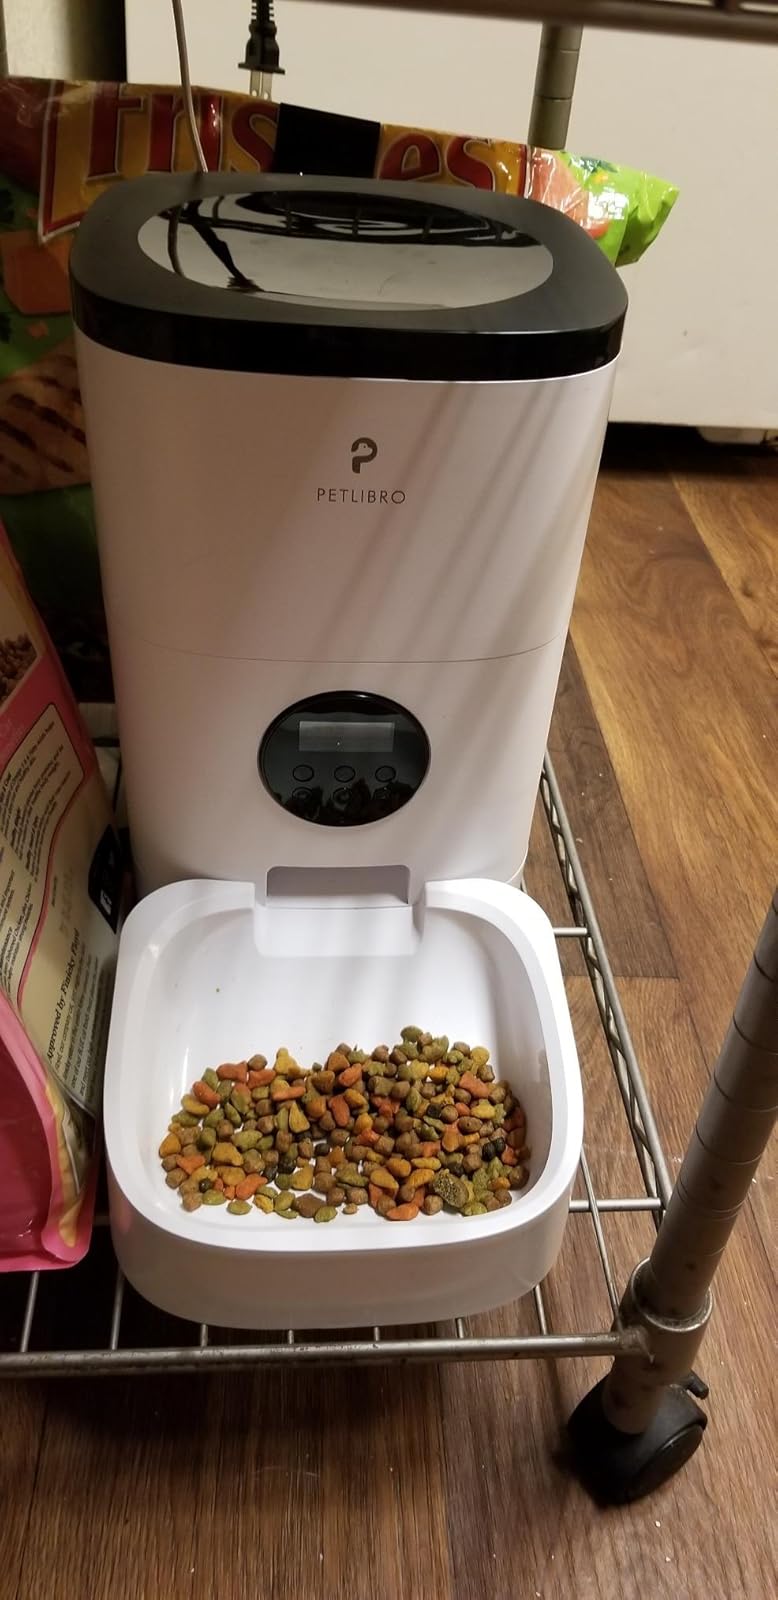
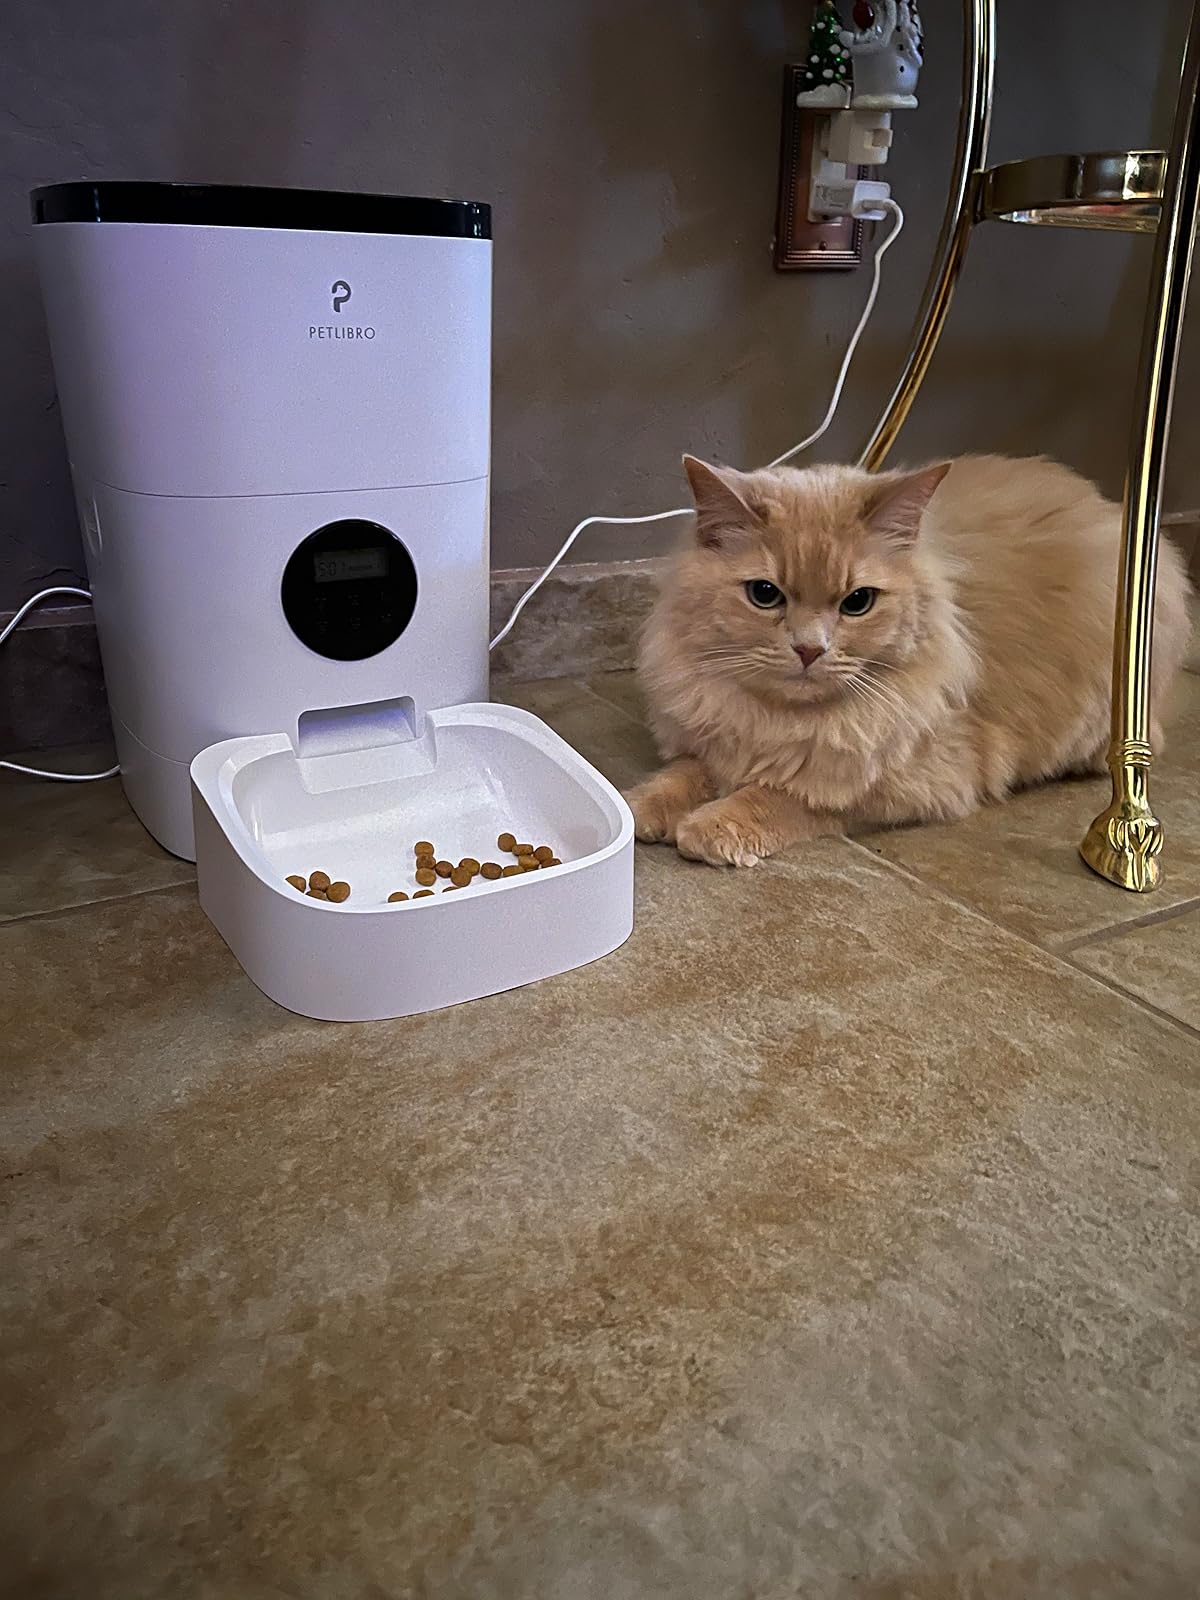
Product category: items_feeder
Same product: yes